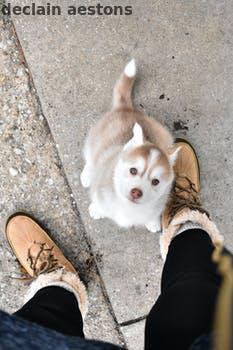
Label: Watermark